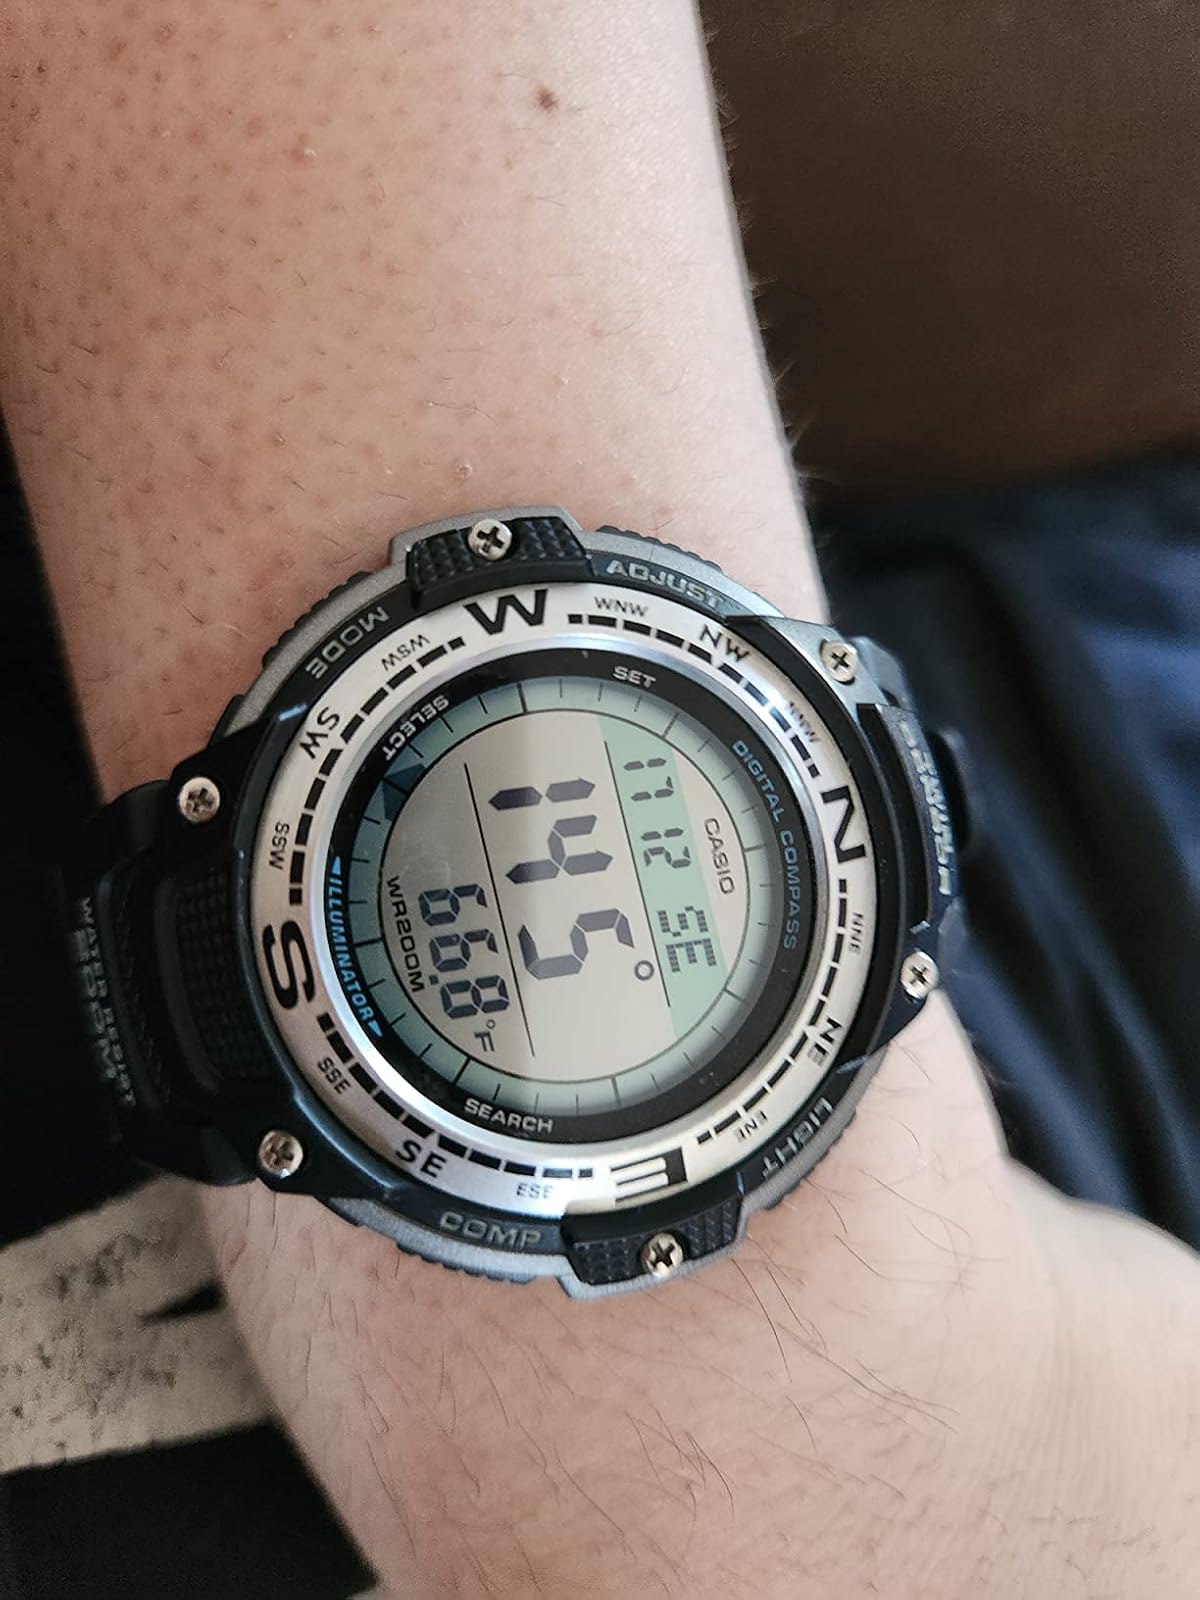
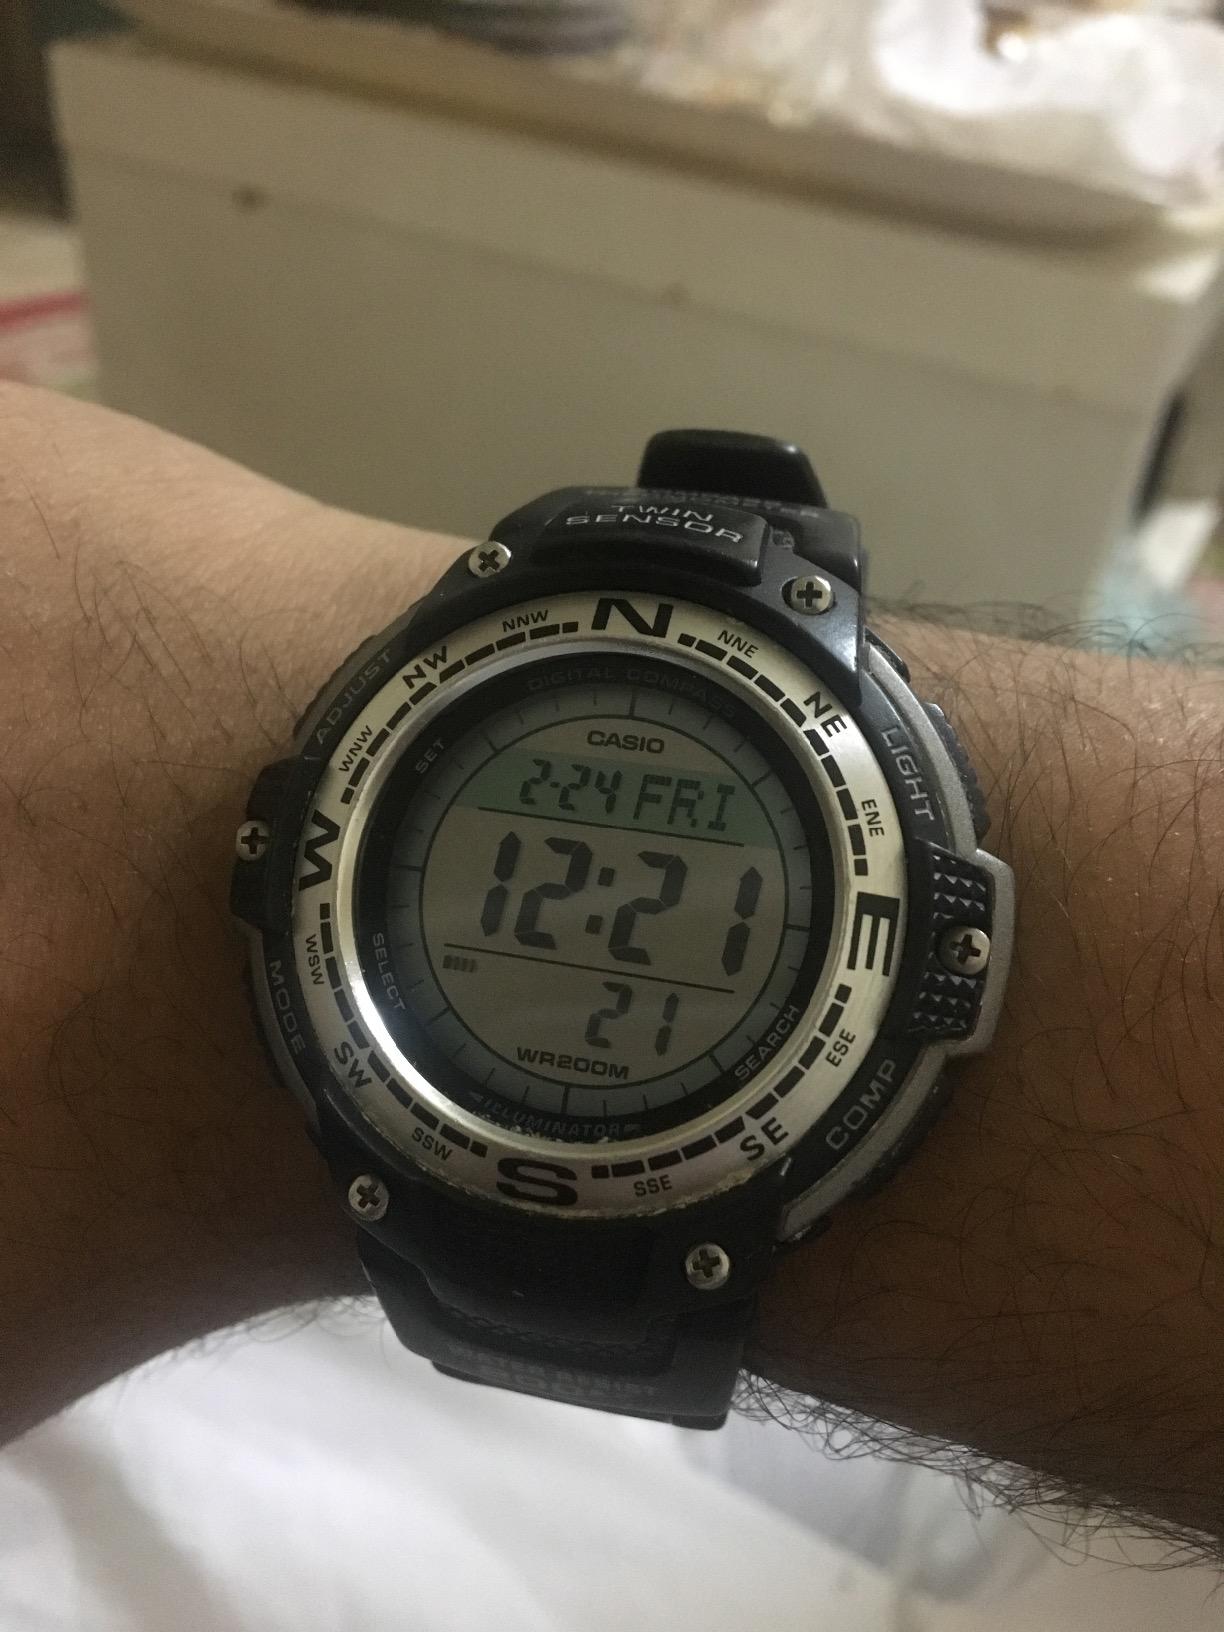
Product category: accessories_watch
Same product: yes